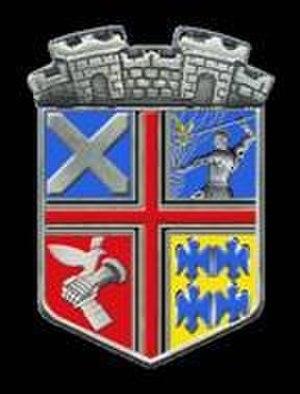
La base aérienne 921 Frères Mahé de Taverny était située sur les territoires des communes de Taverny et Bessancourt dans le département du Val-d'Oise, à une vingtaine de kilomètres au nord de Paris.